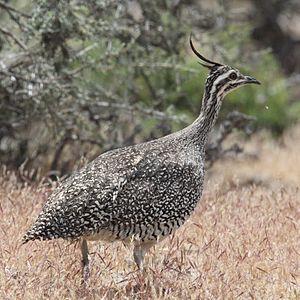
La province de Santa Cruz est une province de l'Argentine, qui se trouve en Patagonie, dans le sud du pays. Sa capitale est la ville de Río Gallegos.